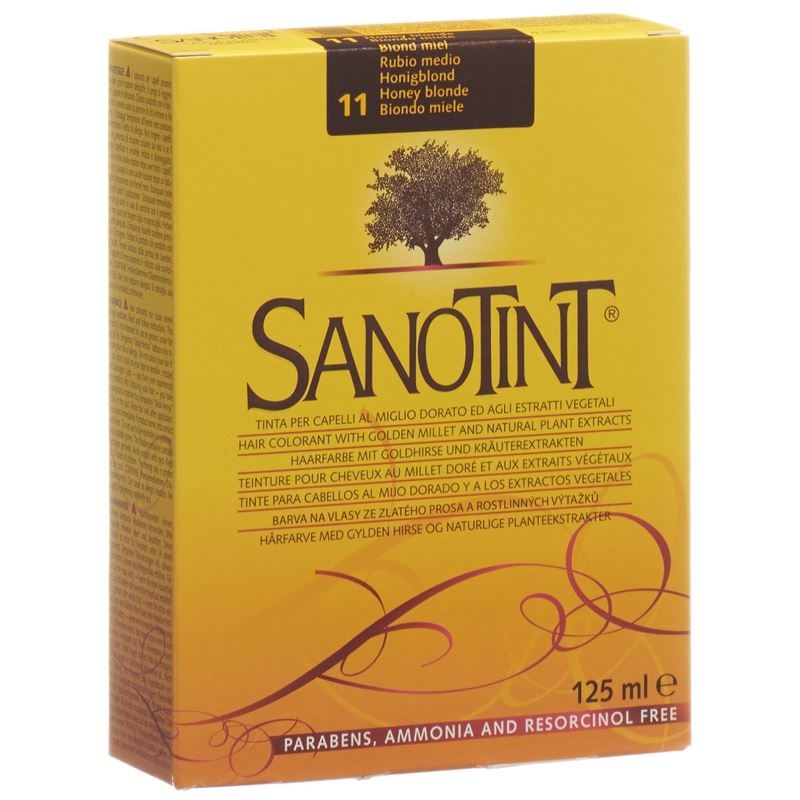
SANOTINT Haarfarbe 11 honigblond
Zusammensetzung Farbpaste. Eigenschaften Haarfarbe mit Goldhirse und Kräuterextrakten für weiches und gesundes Haar. Die im Goldhirseextrakt enthaltene Kieselsäure ist ein wichtiger Schutzfaktor für die Haare. Weisse Haare werden zuverlässig in 1-2 Anwendungen abgedeckt. Farbton: Honigblond Tropft nicht Ohne Zugabe von Metallen
Brand: Sanotint
Category: Health & Beauty > Personal Care > Hair Care > Hair Color